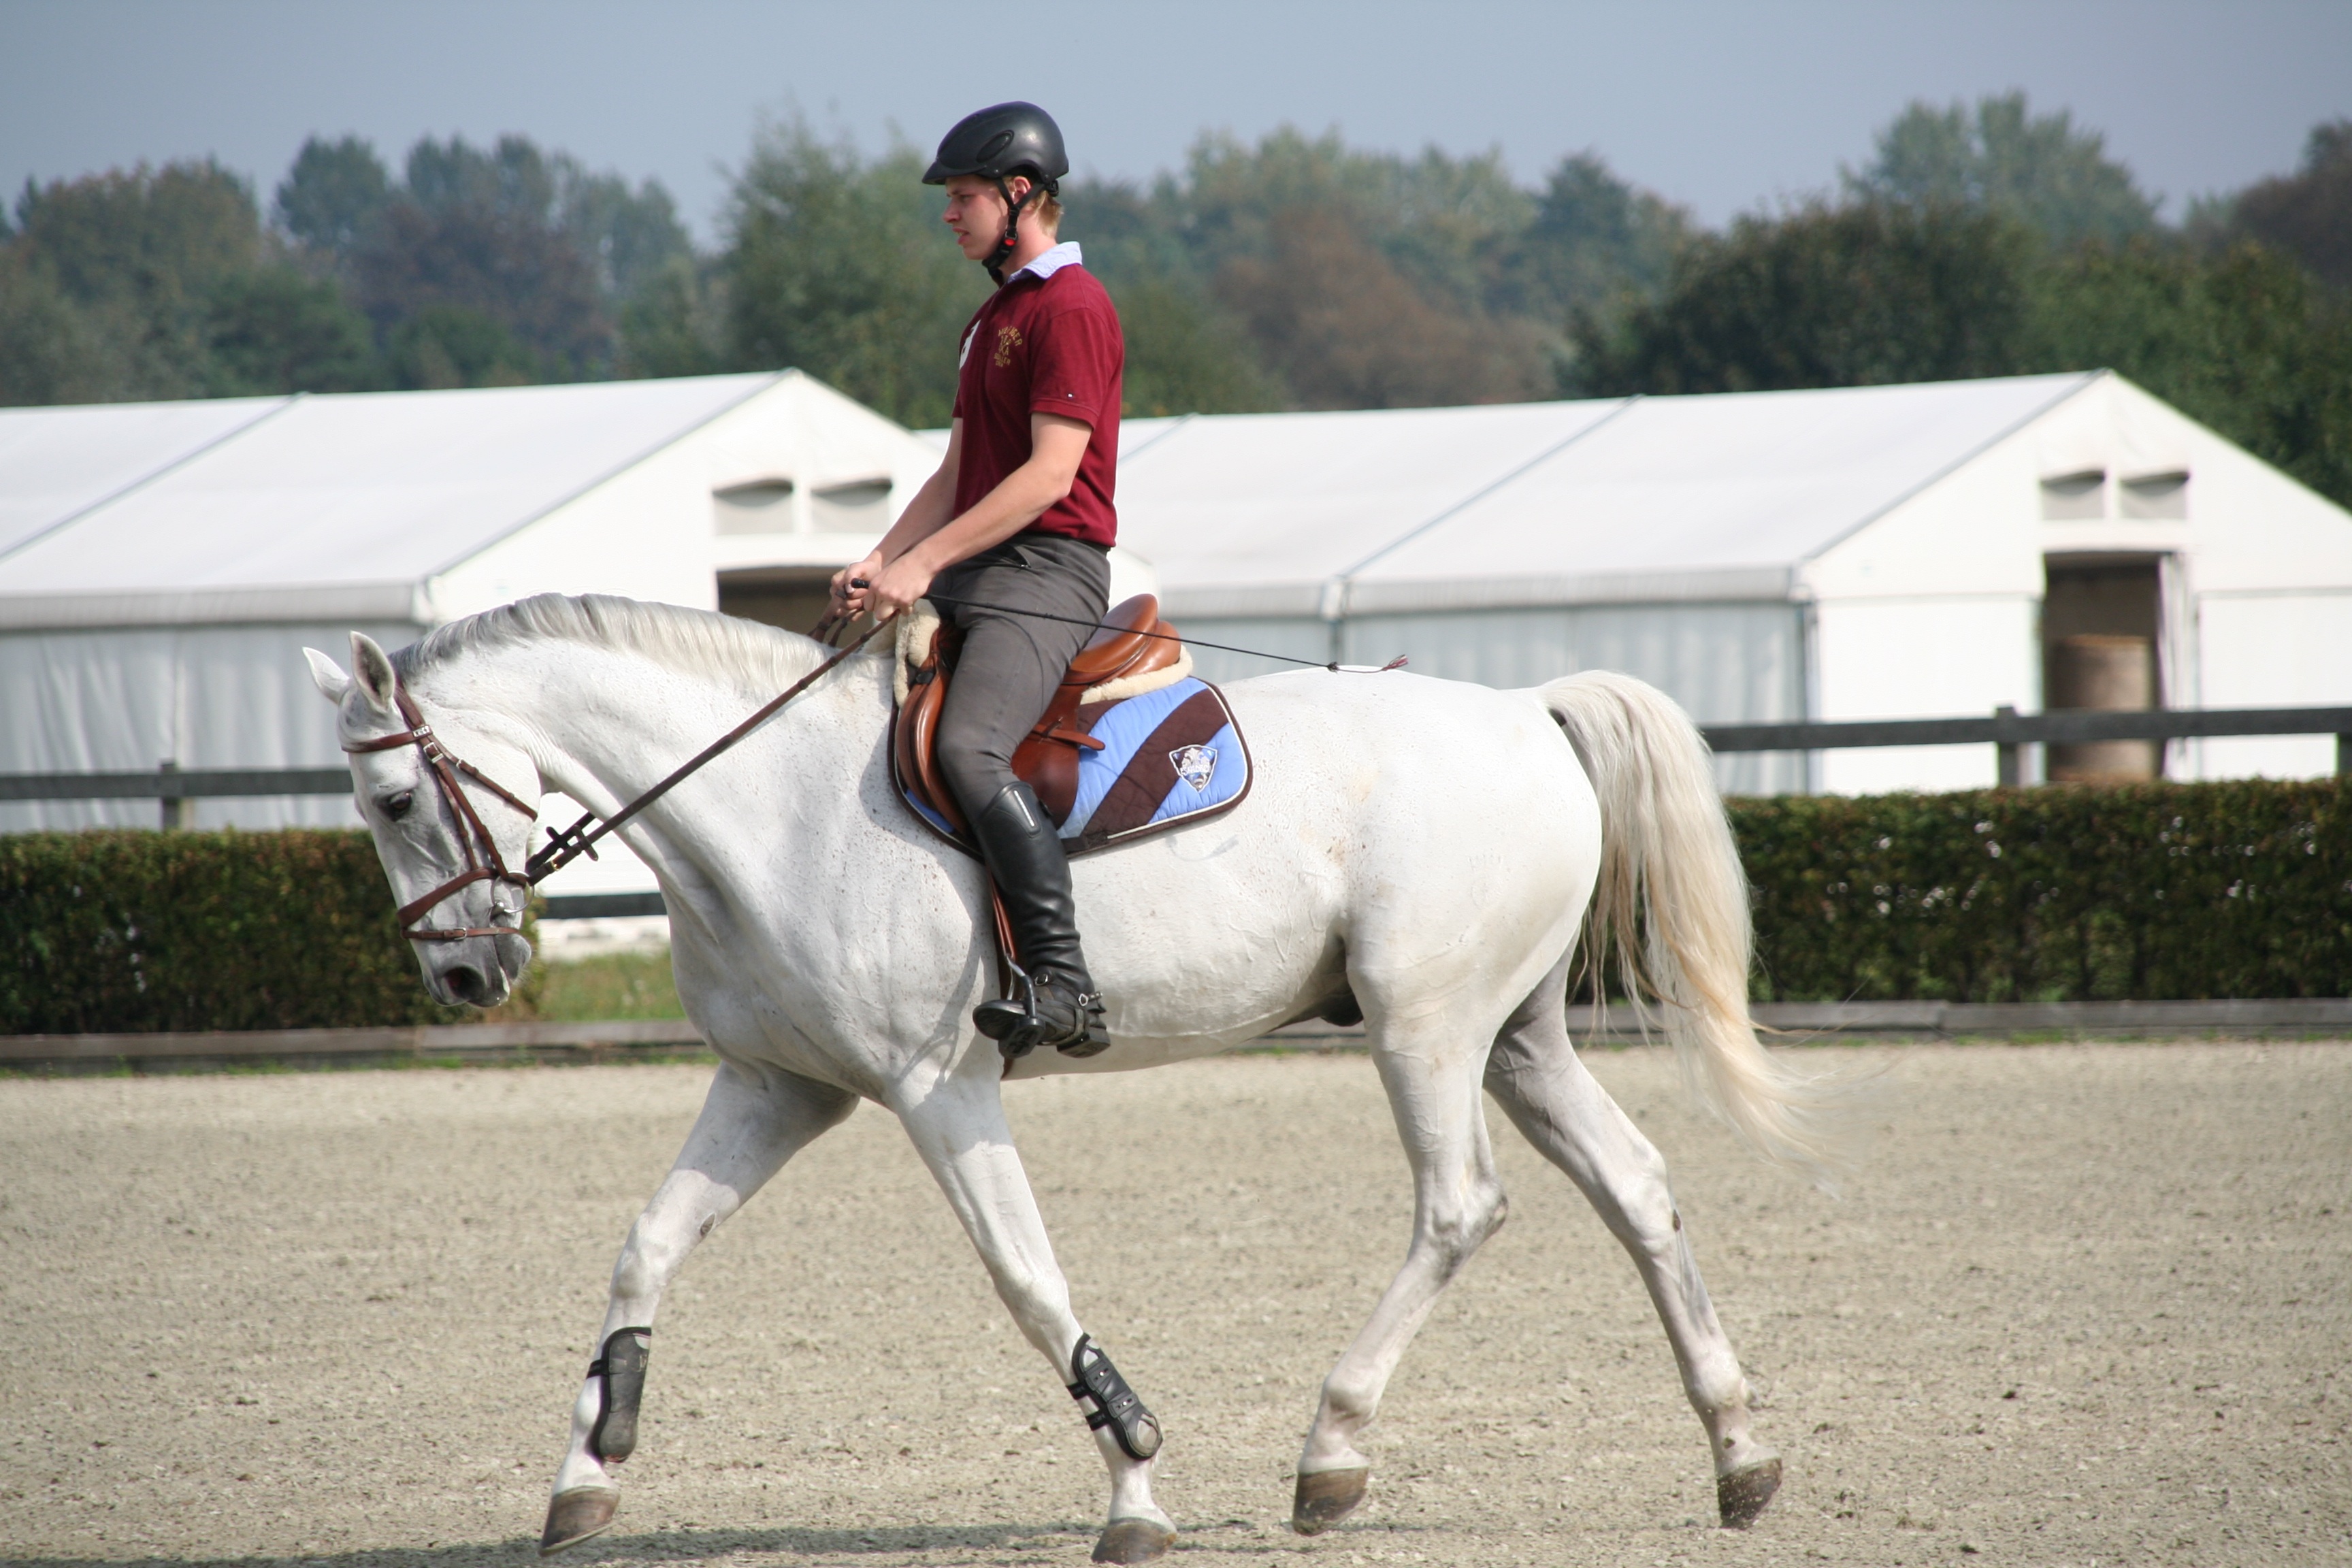
recreation, jumping, horse, square, rein, stallion, sports, saddle, mare, jockey, mold, reiter, western riding, equestrianism, equitation, dressage, eventing, show jumping, outdoor recreation, horse like mammal, animal sports, english riding, equestrian sport, hunt seat, endurance riding, animal training, riding helmet